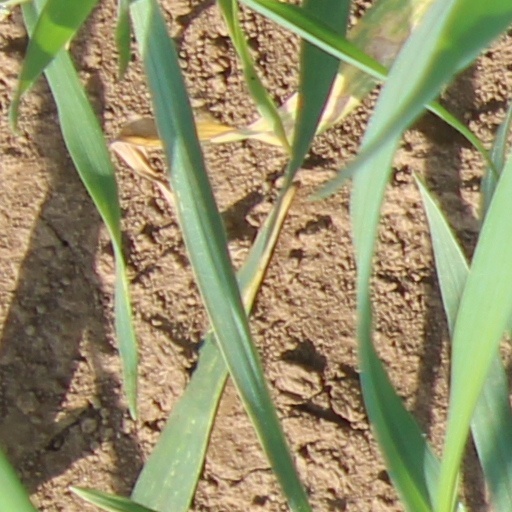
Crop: wheat